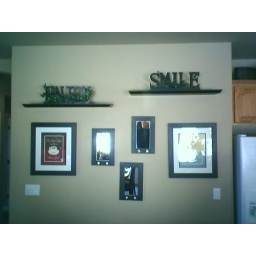
This wall was in the kitchen of a model home in Lincoln.